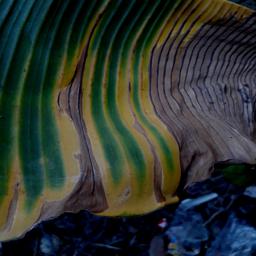
Label: POTASSIUM DEFICIENCY